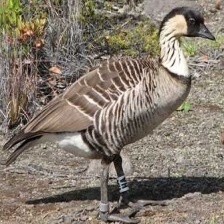
Species: HAWAIIAN GOOSE
Scientific name: BRANTA SANDVICENSIS
ImageNet parent category: goose